Saint Louis Priory School

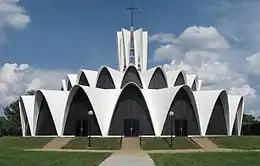
Saint Louis Abbey Church

The history of the monastery and school was chronicled by founding monk and original headmaster Fr. Timothy Horner, O.S.B., in his "In Good Soil: The Founding of the Saint Louis Priory School 1954–1973" (2001). In this history, Horner describes the initial contact with St. Louis Catholic laymen, and explains the process of founding a new school in the English Benedictine Congregation.